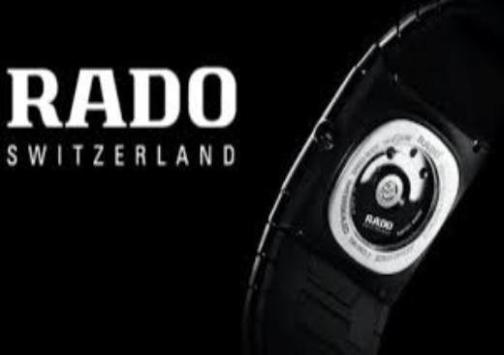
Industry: Clothes